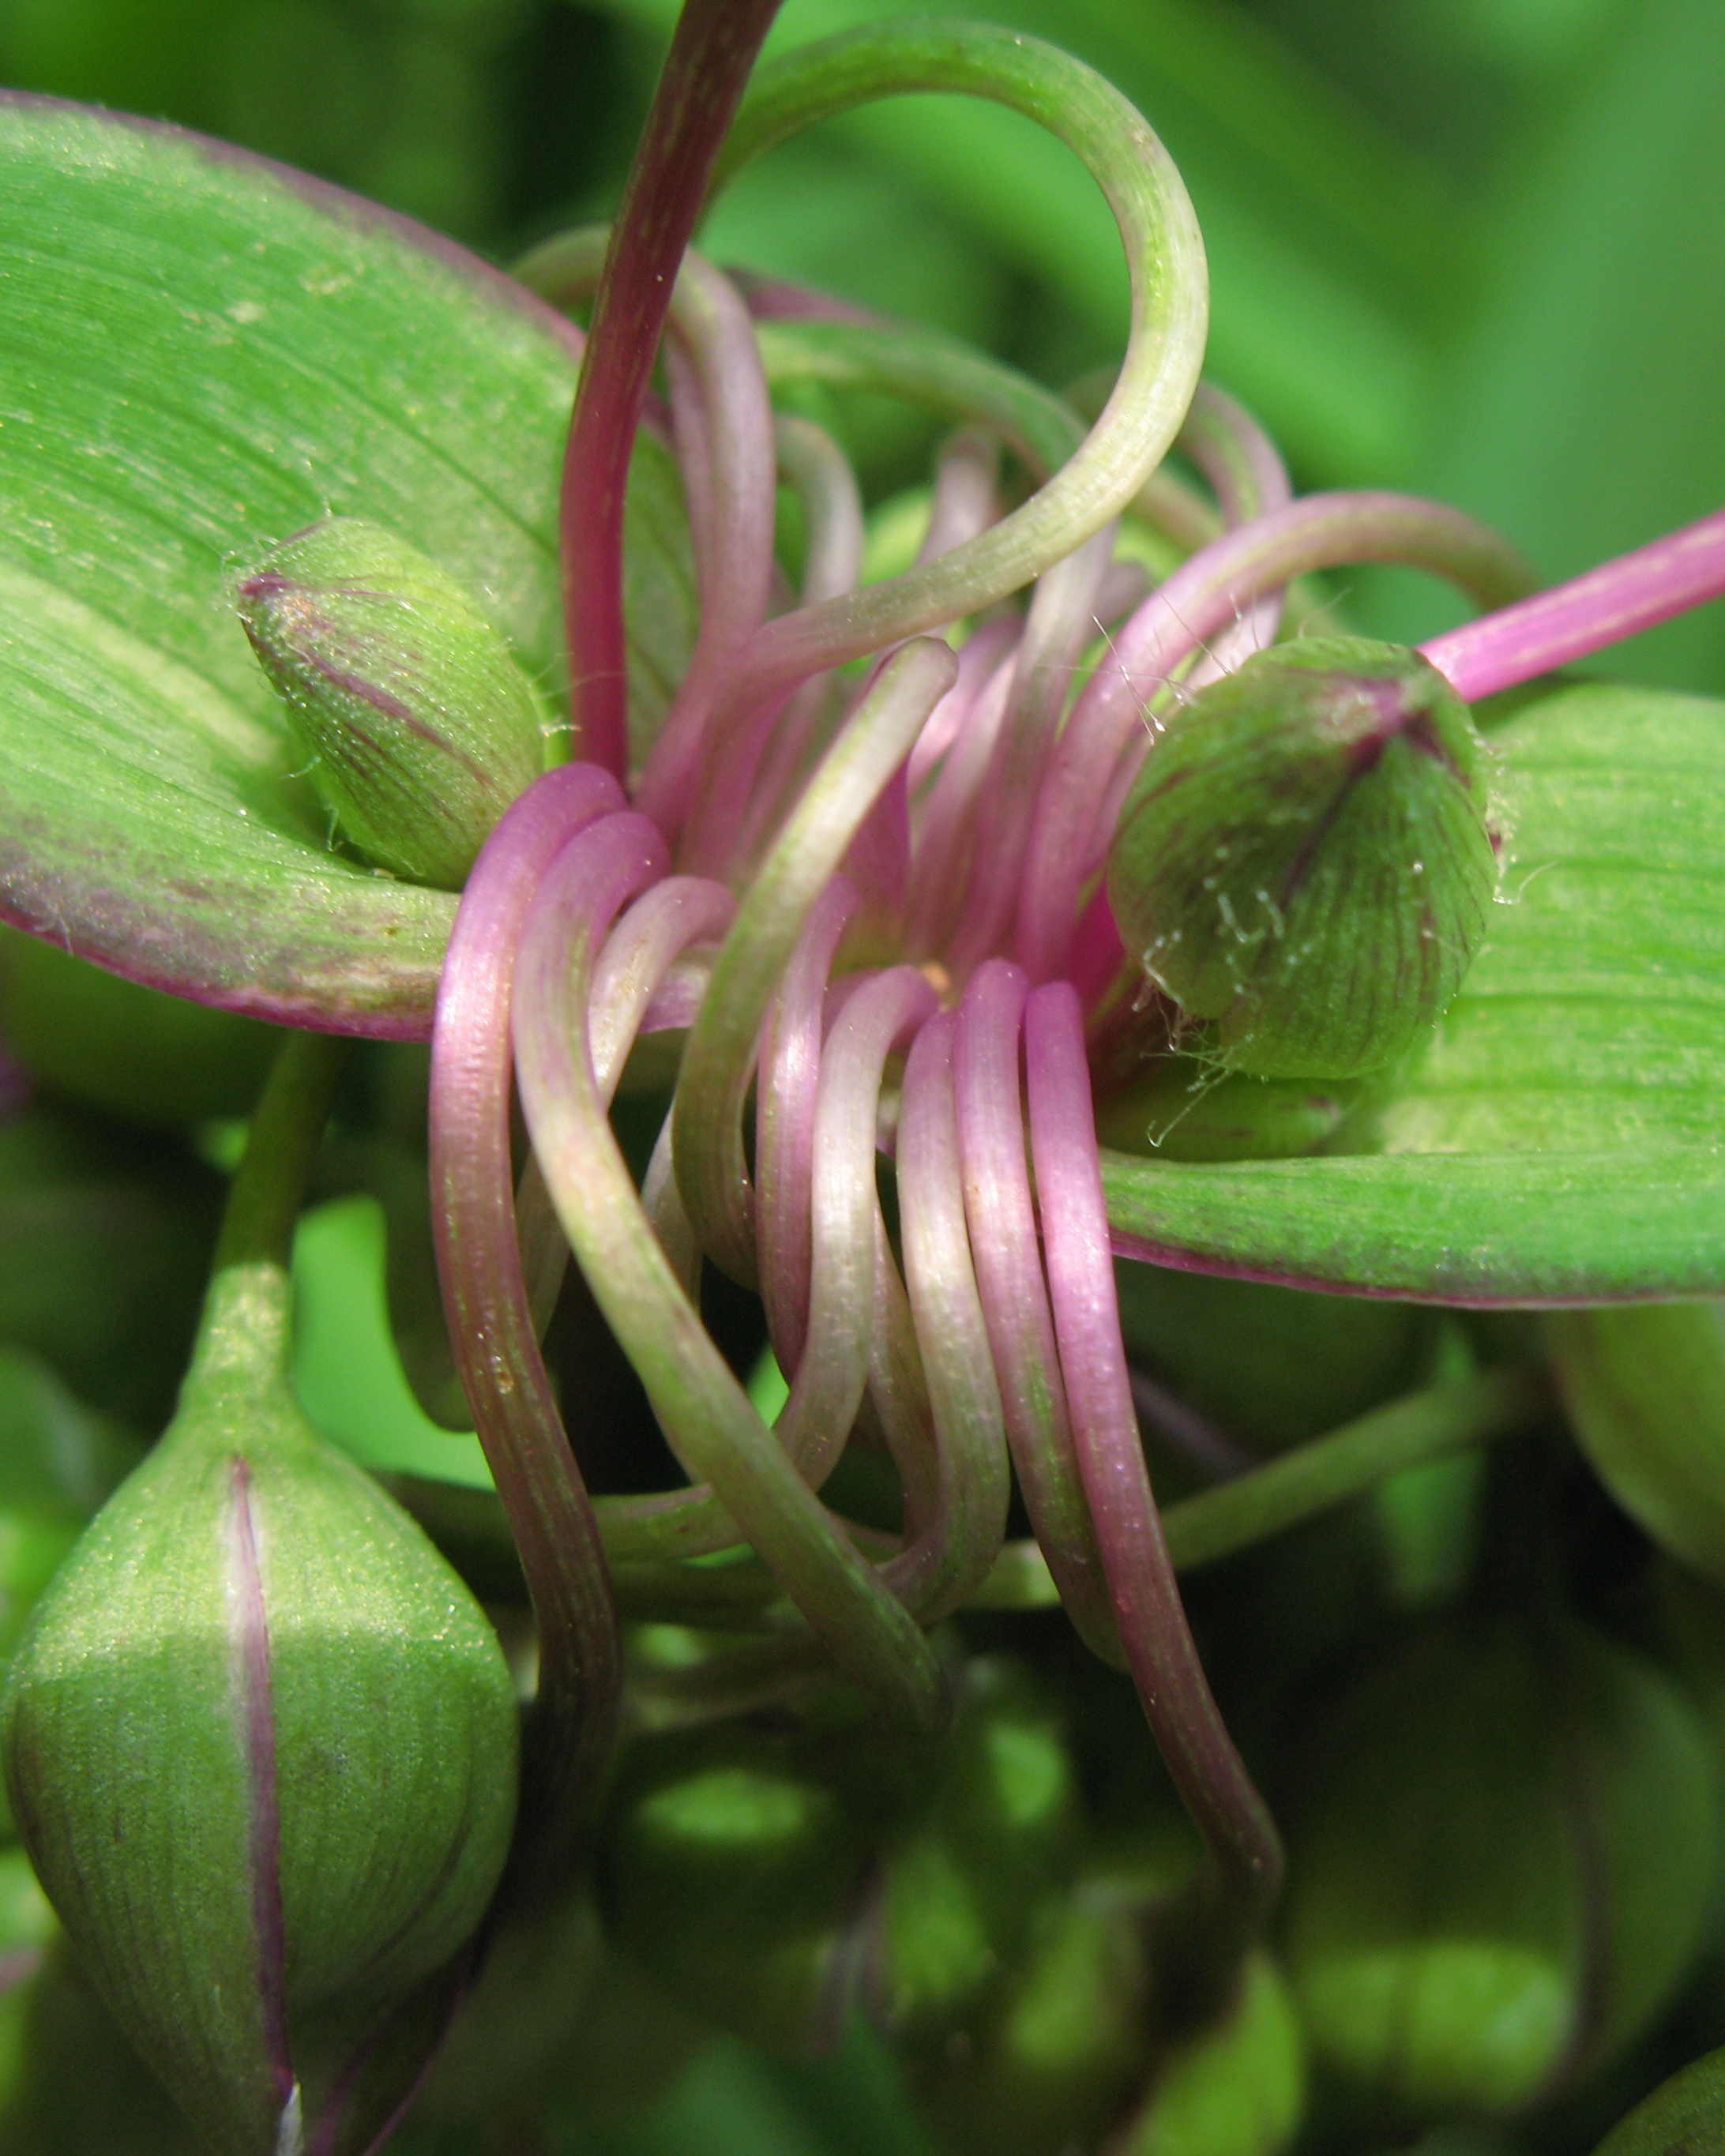
plant, leaf, flower, green, high, botany, flora, hires, bud, hi, res, g7, macro photography, flowering plant, carnivorous plant, plant stem, land plant